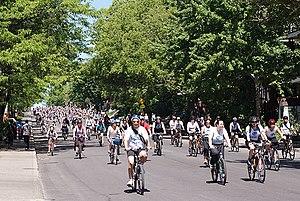
Tour de l'île de Montréal à vélo
La pratique du vélo à Montréal est l'une des plus importantes en Amérique du Nord. L'agglomération de Montréal possède un réseau qui couvrait près de 748 km en 2015. Certaines pistes du réseau, dont la piste Claire-Morissette et l'Axe Nord-Sud, subissent un fort achalandage. Les utilisateurs de vélo montréalais ont accès à un système de vélos en libre service appelé BIXI qui offrait l'accès à près de 5 200 bicyclettes réparties dans 460 stations en 2015. La ville de Montréal considère d'ailleurs que le « vélo est une composante essentielle du système de transport montréalais ».
Le Tour de l'île de Montréal est un évènement annuel ayant généralement lieu en juin au cours duquel des milliers de cyclistes se réunissent pour pédaler dans les rues de Montréal, dans un circuit fermé à la circulation automobile.